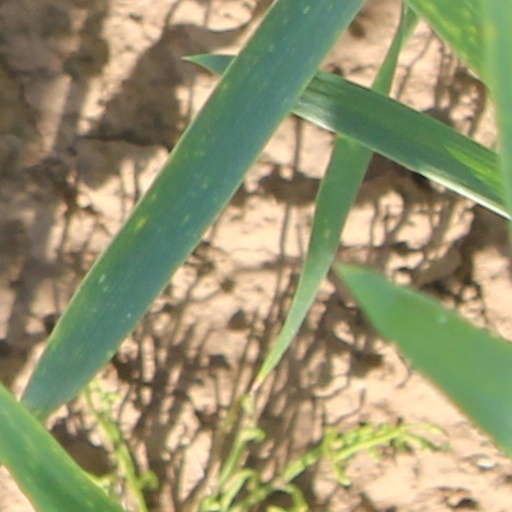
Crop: wheat